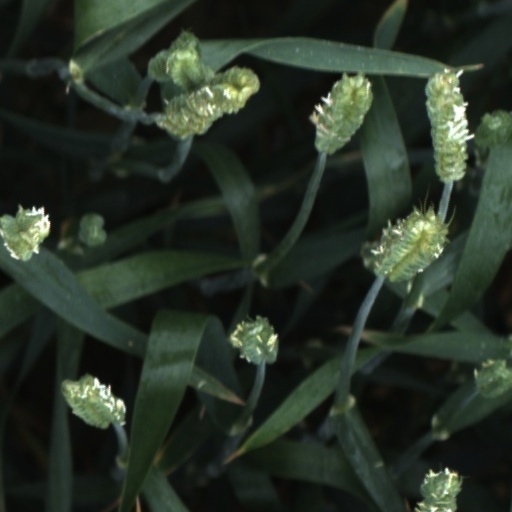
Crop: wheat